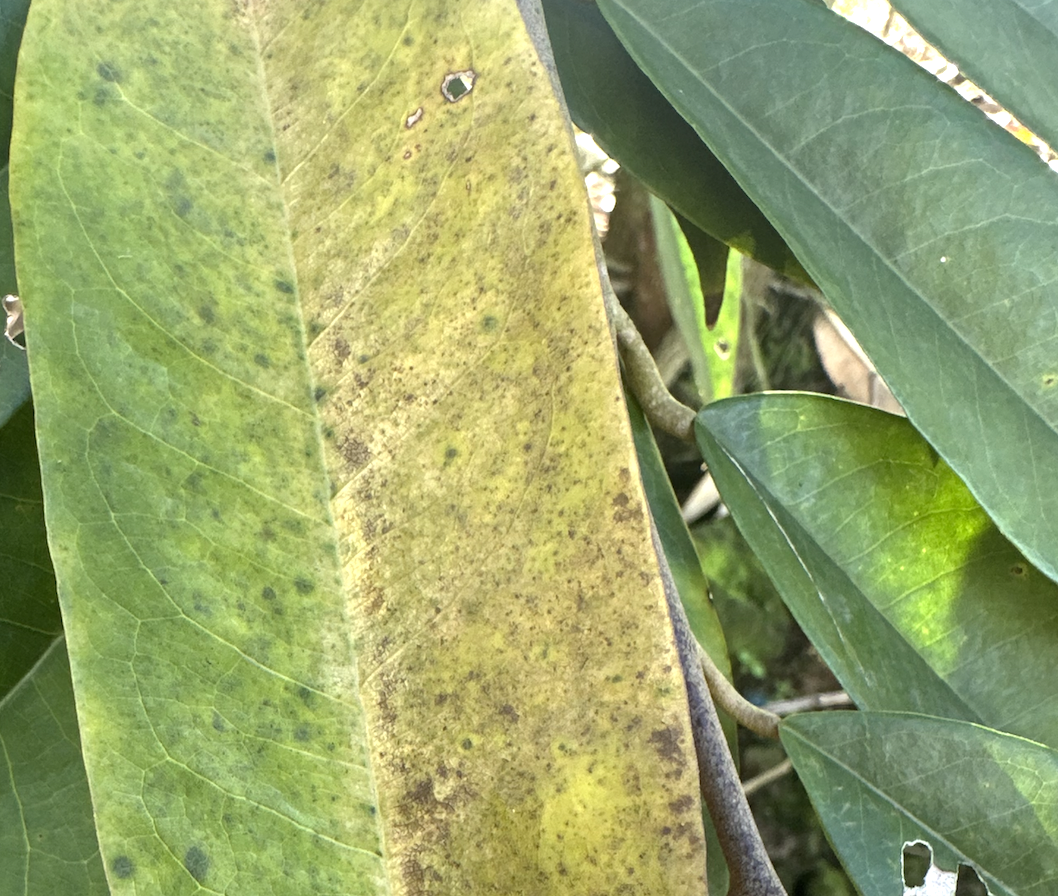
Label: sooty_mold